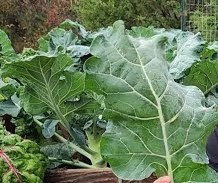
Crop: unknown
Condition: broccoli